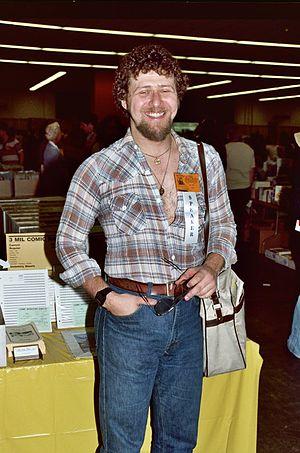
Les X-Men est le nom d'une équipe de super-héros évoluant dans l'univers Marvel de la maison d'édition Marvel Comics. Créée par le scénariste Stan Lee et le dessinateur Jack Kirby, l'équipe apparaît pour la première fois dans le comic book X-Men #1 en septembre 1963.
Leonard Norman Wein, dit Len Wein, est un éditeur et scénariste américain de bandes dessinées.
L'âge de bronze des comics est une période de l'histoire de la bande dessinée américaine qui s'étend du début des années 1970 à 1986. Elle vient après l'âge d'or et l'âge d'argent des comics. La fin de cet âge d'argent, et par conséquent le début de l'âge de bronze, n'est pas facilement datable et différents évènements servent à marquer la rupture entre les deux périodes. Toutefois, les différences entre les deux sont assez nombreuses pour que chacune ait son identité propre. L'âge de bronze se caractérise ainsi par l'arrivée d'une nouvelle génération d'auteurs, de nouveaux genres qui remplacent les plus classiques, de nouvelles formes de diffusion et de vente des comics, l'apparition de nouveaux formats et la meilleure reconnaissance du travail des artistes.